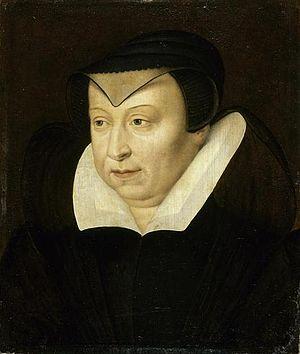
Catherine de Médicis est née le 13 avril 1519 à Florence sous le nom de Caterina Maria Romola di Lorenzo de' Medici et morte le 5 janvier 1589 à Blois.
La Chapelle royale était une institution religieuse relevant du roi de France, destinée à chanter et jouer dans les offices religieux royaux. La célébration chantée des offices religieux a certainement toujours fait partie du christianisme. Lorsque Clovis fonde le royaume Franc, il se convertit au christianisme et il crée à ses côtés une institution pour la célébration des offices royaux ; la Chapelle royale est née. Au fil des siècles, elle sera composée d'ecclésiastiques et de laïcs, elle étendra son rôle en fournissant des évêques et en éduquant les futurs rois de France, qu'elle accompagnera tout au long de l'histoire jusqu'à sa disparition, avec la monarchie d'Ancien Régime, dans les tourbillons de la Révolution française.